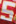
Number: 5